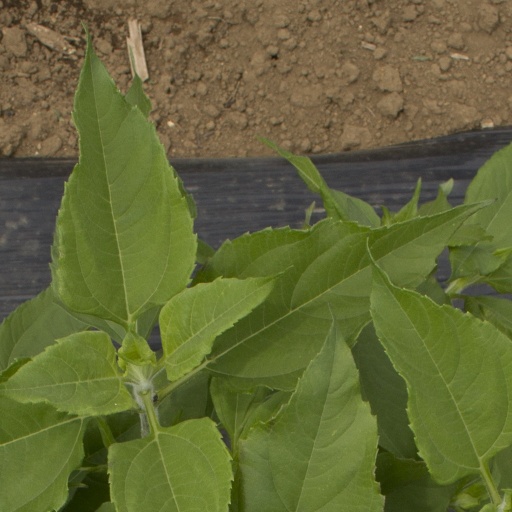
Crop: Jerusalem artichoke